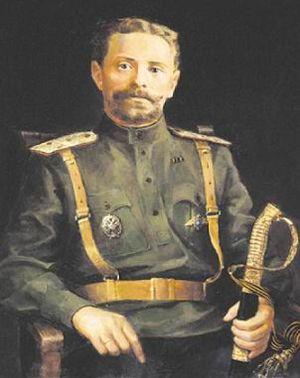
Vladimir Kappel
Alexandre Vassilievitch Koltchak, né le 4 novembre 1874 à Saint-Pétersbourg et fusillé le 7 février 1920 à Irkoutsk, est un officier de marine russe, océanographe et hydrographe, qui participa ou dirigea plusieurs explorations polaires, pour l’Académie des sciences de Russie. Il se distingue lors du siège de Port-Arthur, pendant la guerre russo-japonaise, notamment en coulant un croiseur japonais. Après la guerre, il est l’un des rénovateurs de la flotte russe et participe à la création de l’état-major général de la marine, l’équivalent de la Stavka. En 1916, du fait de ses actes d’héroïsme et de ses compétences, il devient le plus jeune vice-amiral de la Marine impériale et commande la flotte de la mer Noire.
Vladimir Oskarovitch Kappel est né le 28 avril 1883 dans le Gouvernement de Saint-Pétersbourg et mort le 26 janvier 1920 à Touloun, près de Nijnéoudinsk.